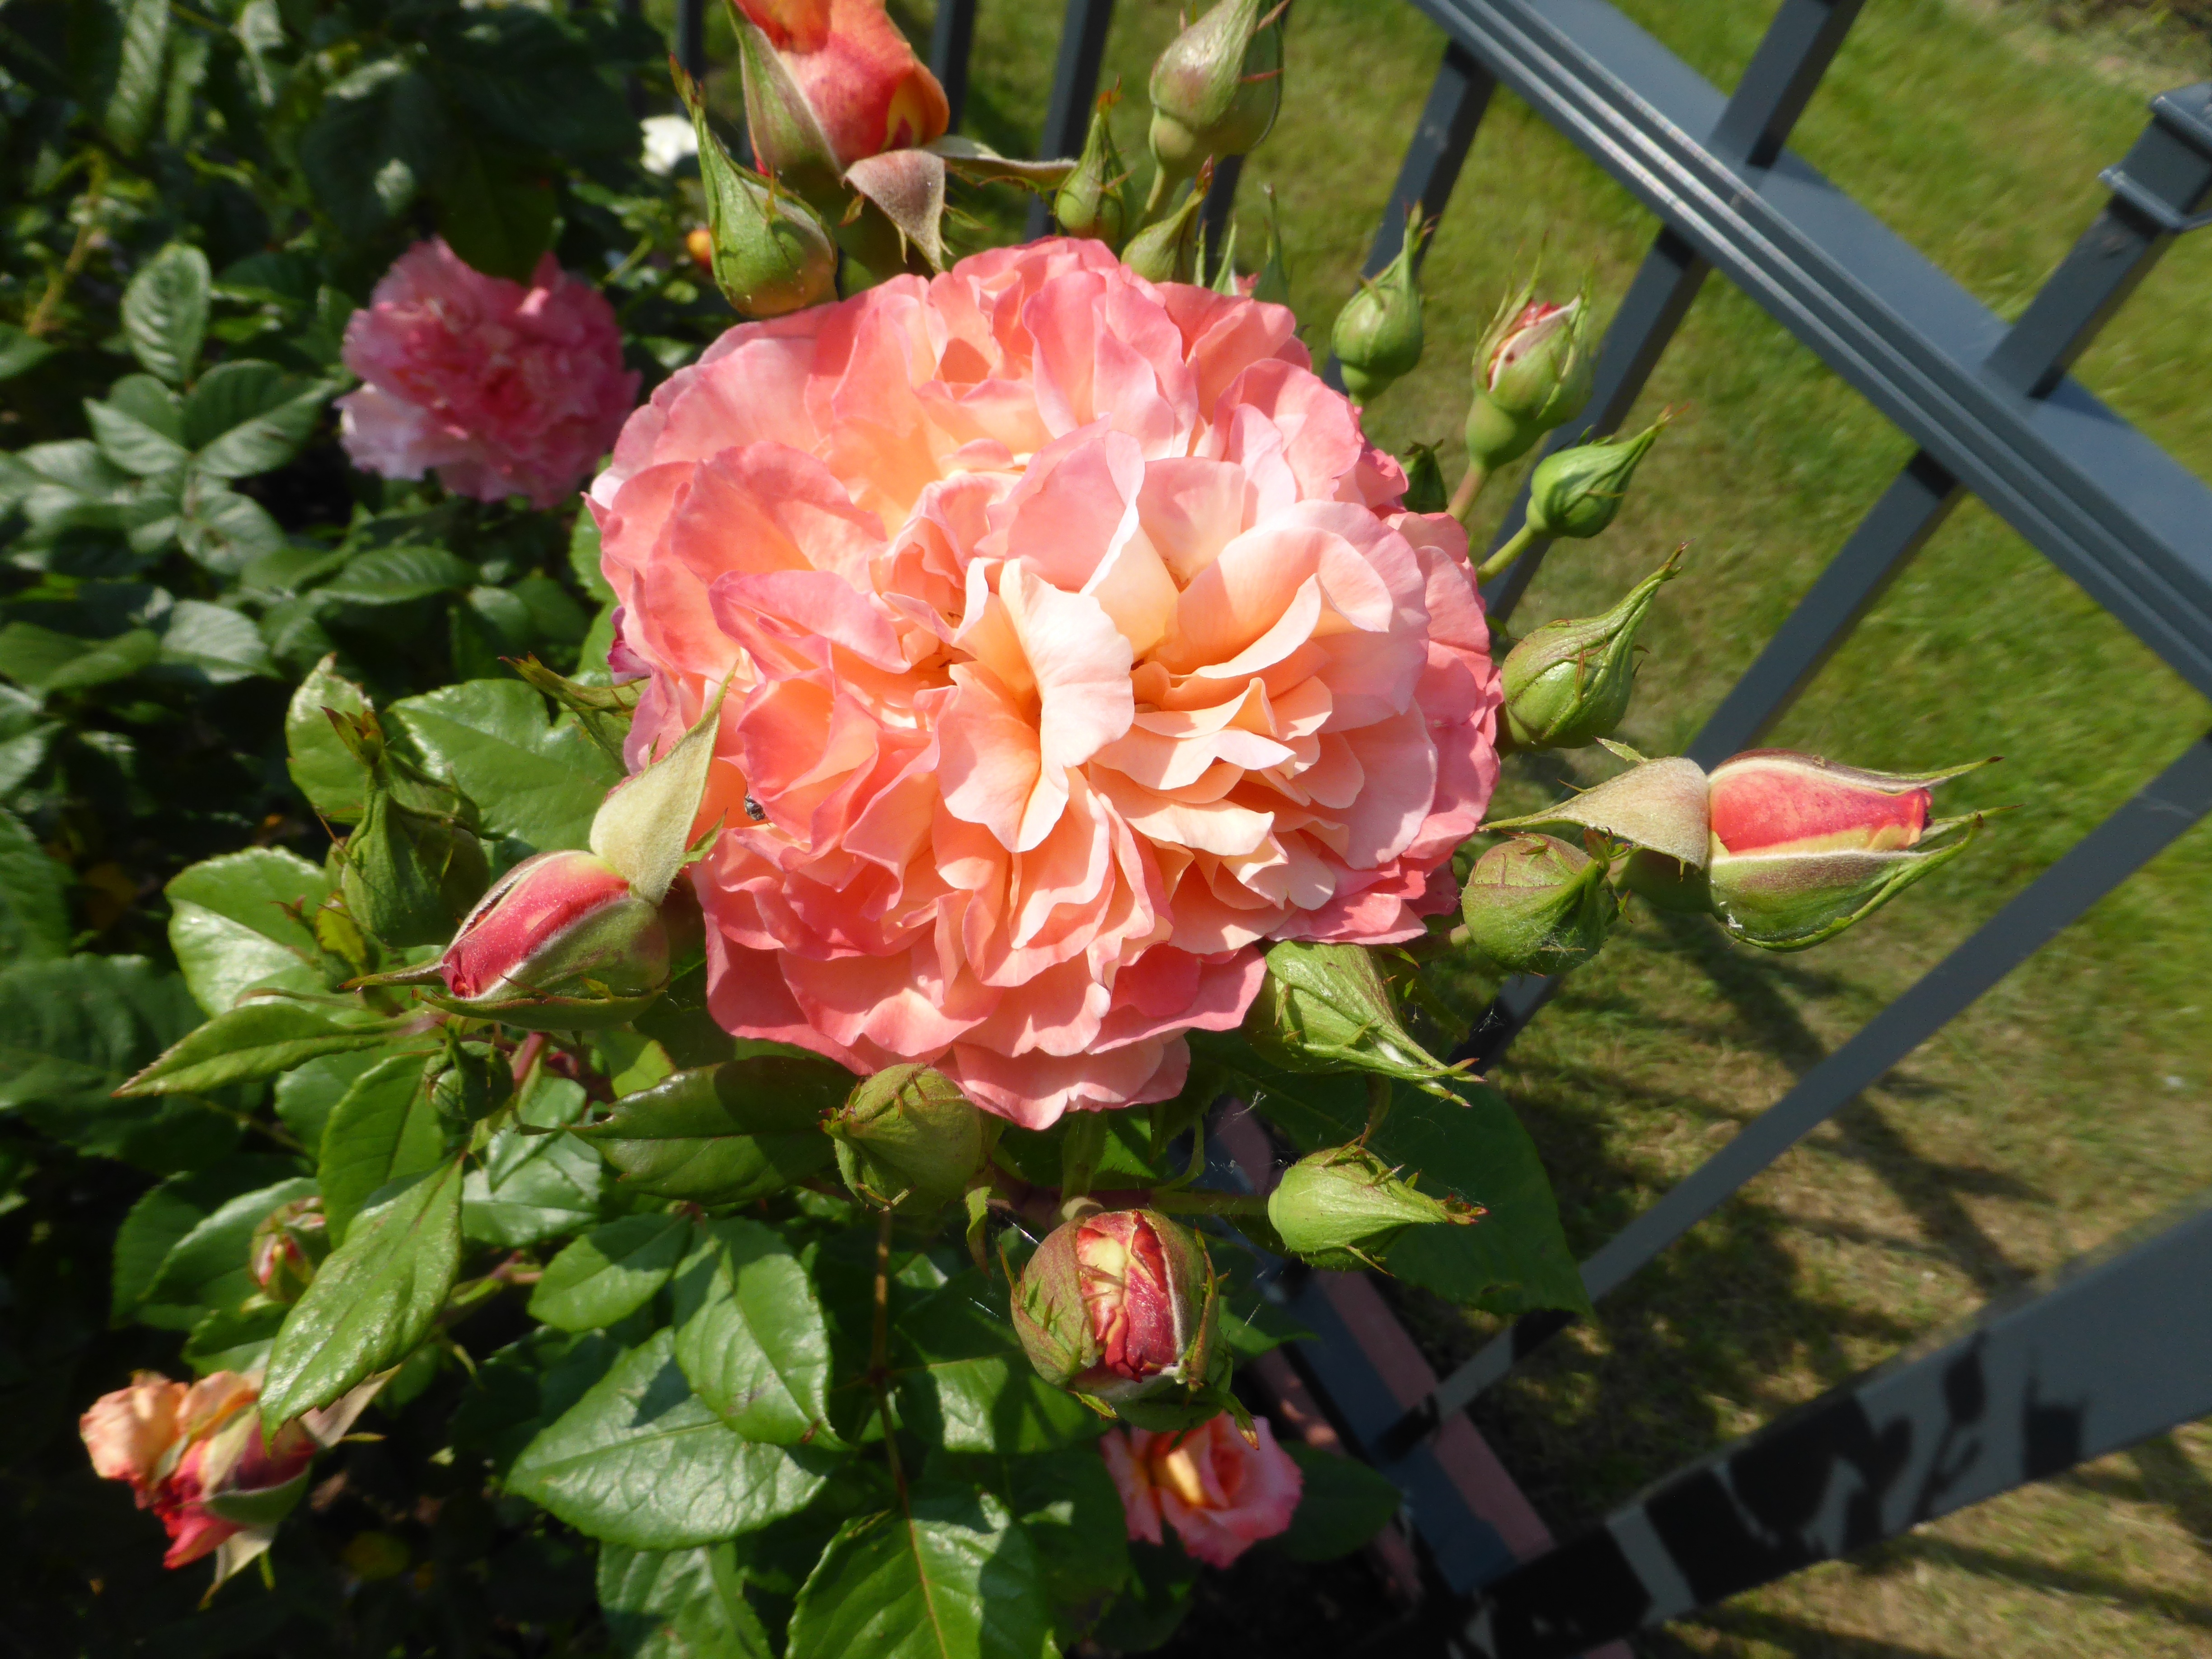
nature, blossom, plant, flower, bloom, summer, rose, spring, garden, flora, shrub, floristry, peony, floribunda, flowering plant, garden roses, rose family, floral design, land plant, rosa centifolia, flower arranging